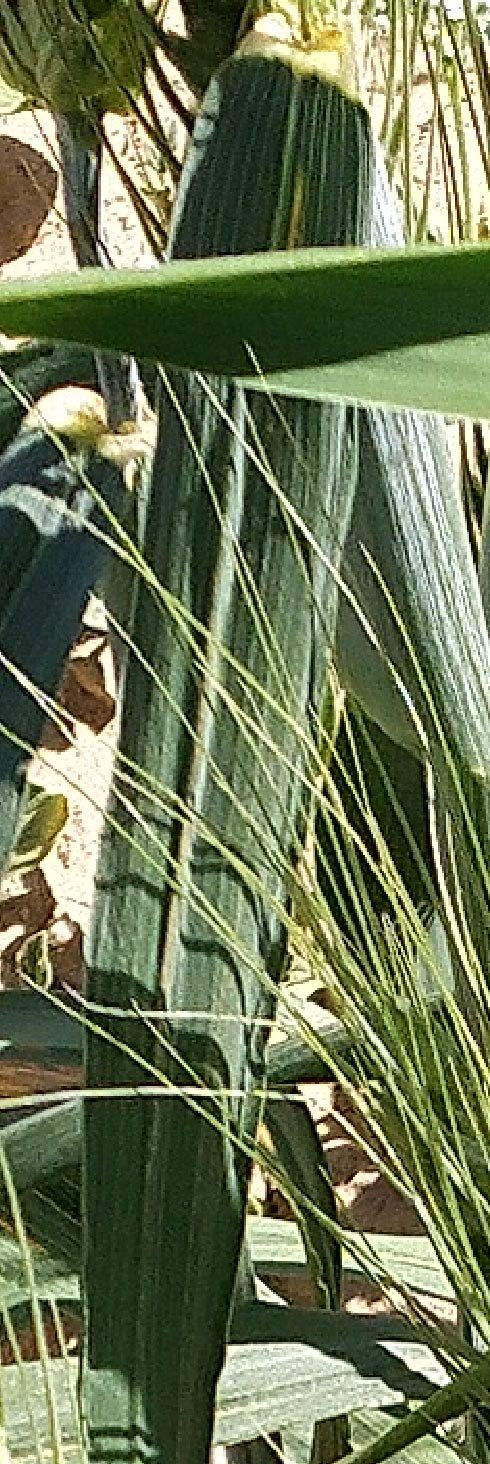
Label: Wheat___Healthy